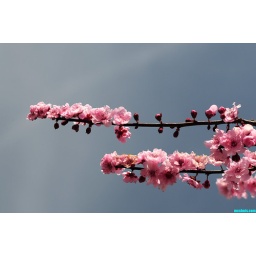
pink buds in the sky